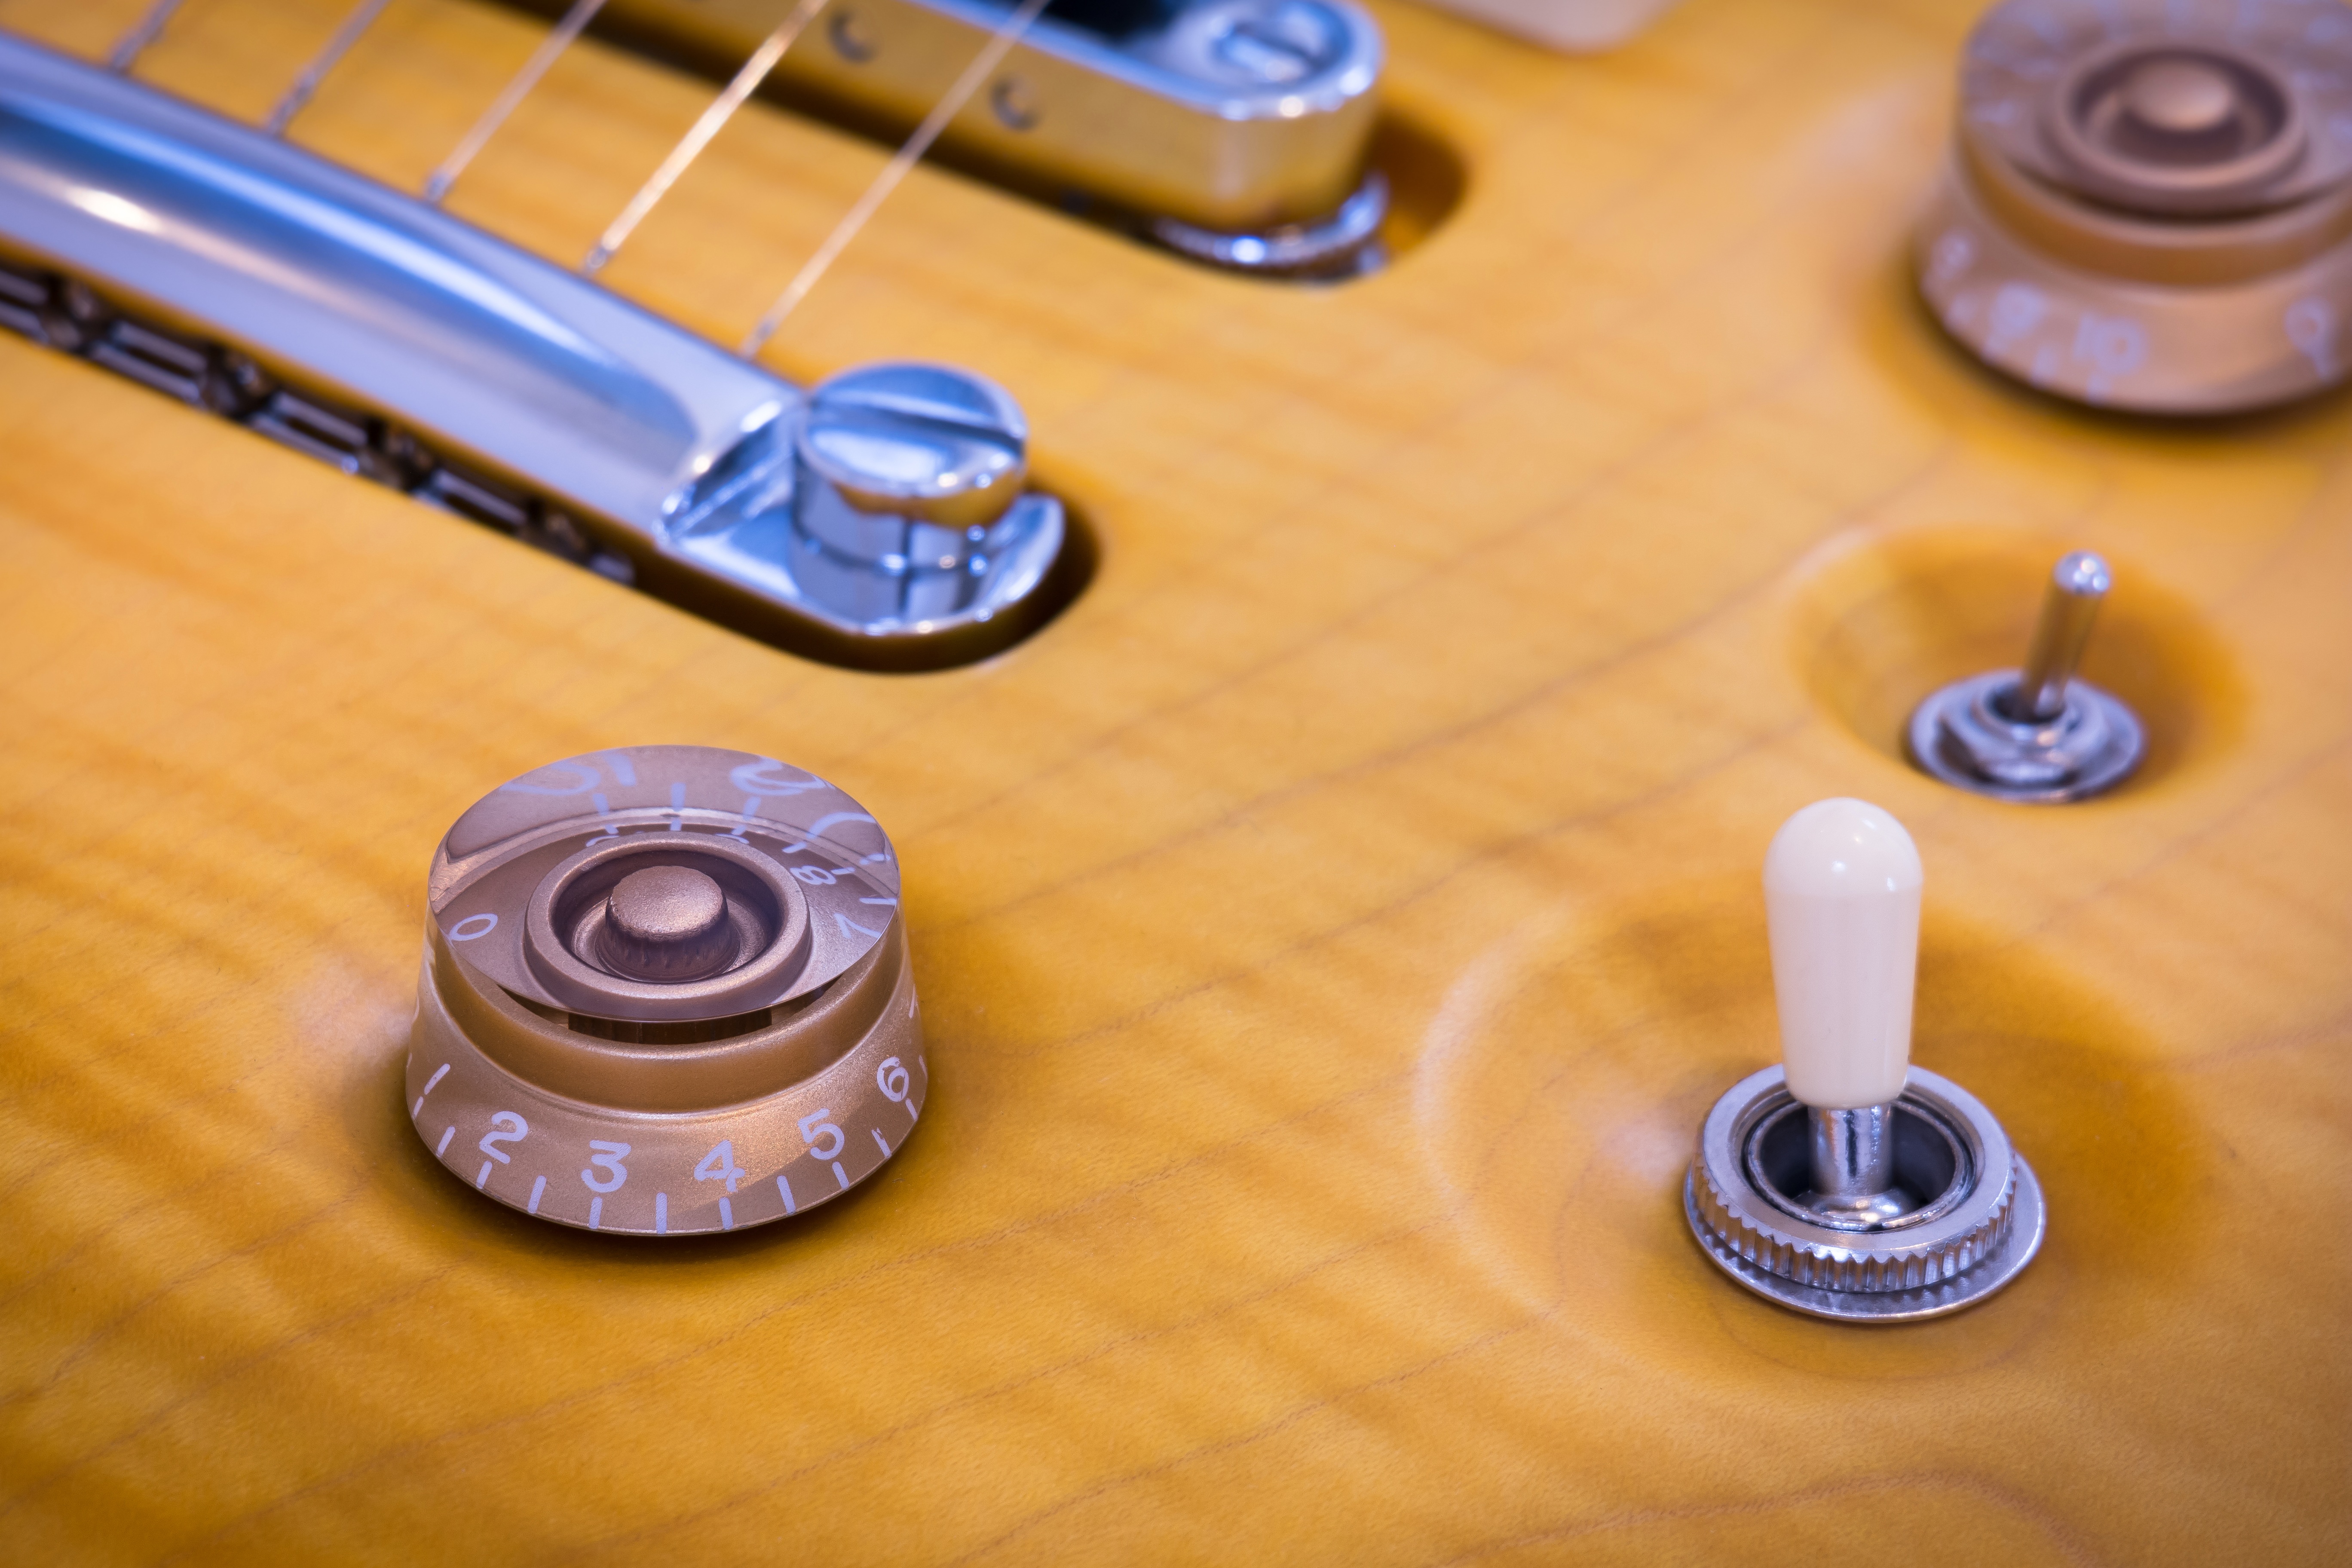
music, bridge, controller, guitar, web, instrument, blue, toy, electric guitar, musical instrument, switch, strings, poti, mechanics, e guitar, guitar mechanics, potentiometer, string instrument, rotary control, toggle switch, switsch